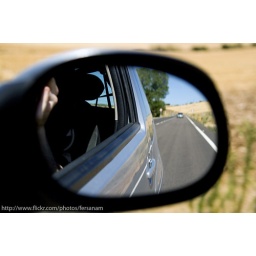
The car in the mirror